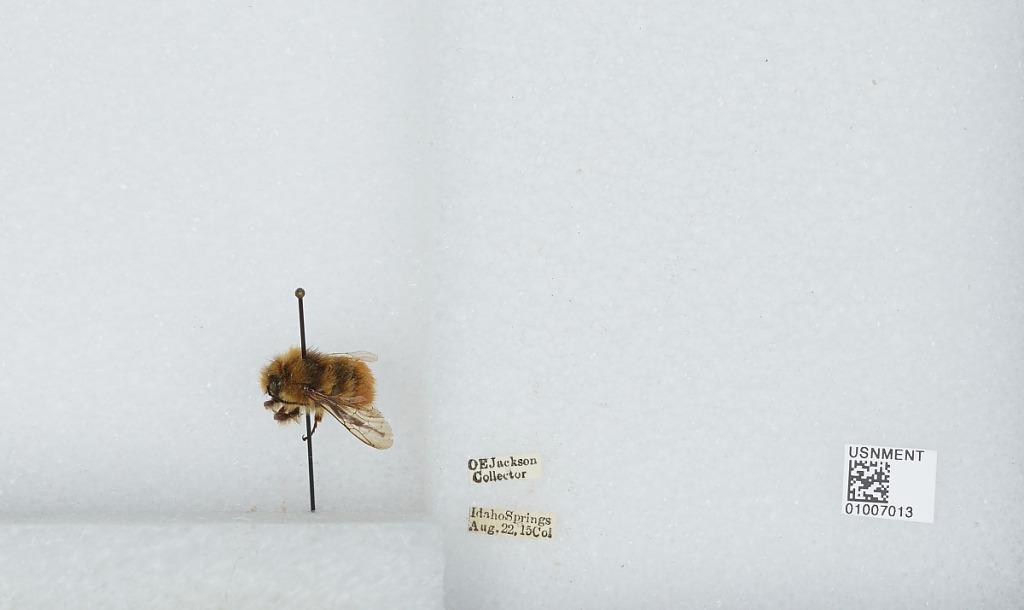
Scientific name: Bombus (Pyrobombus) centralis Cresson
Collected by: O. Jackson
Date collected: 1915-8-22
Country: United States
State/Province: Colorado
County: Clear Creek
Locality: Idaho Springs
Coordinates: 39.7425, -105.514